Rosario Dawson

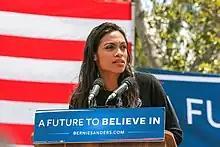
Dawson at the Bernie Sanders rally in East Los Angeles in May 2016

Dawson was arrested in 2004, while protesting against President George W. Bush.